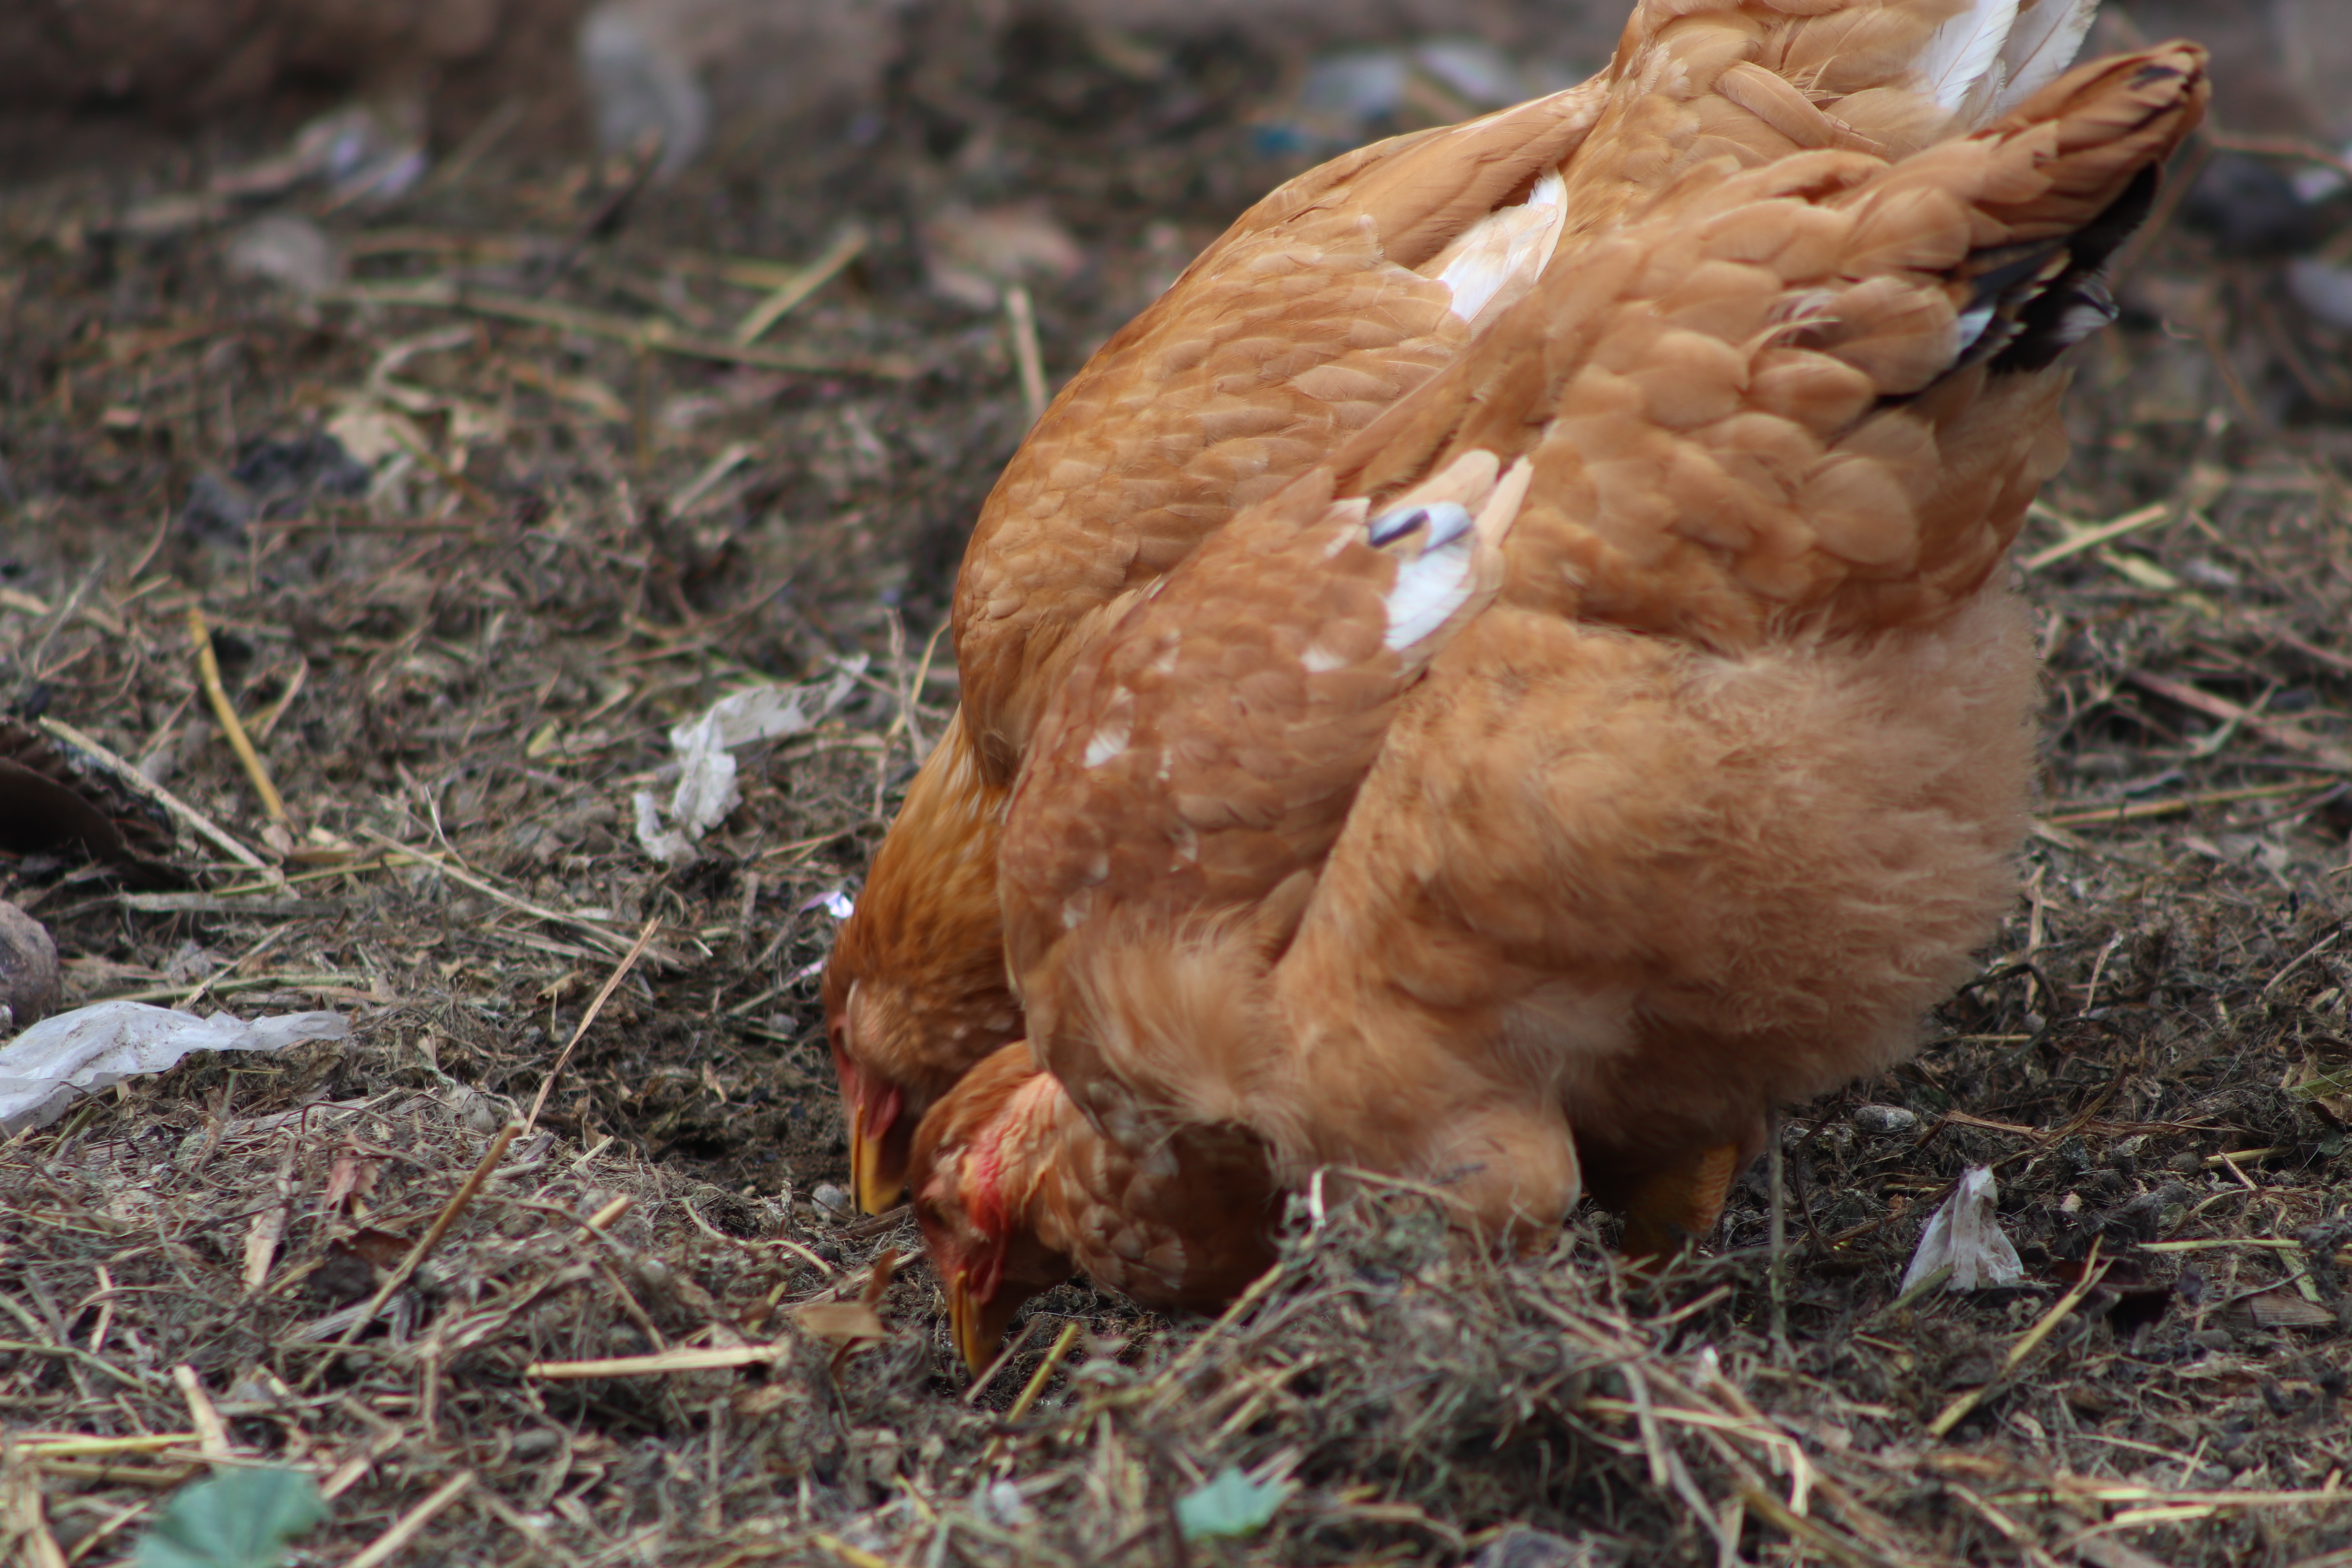
feather, hen, bird, eye, chicken, phasianidae, beak, galliformes, fawn, poultry, grass, comb, fowl, livestock, soil, terrestrial animal, tail, water bird, plant